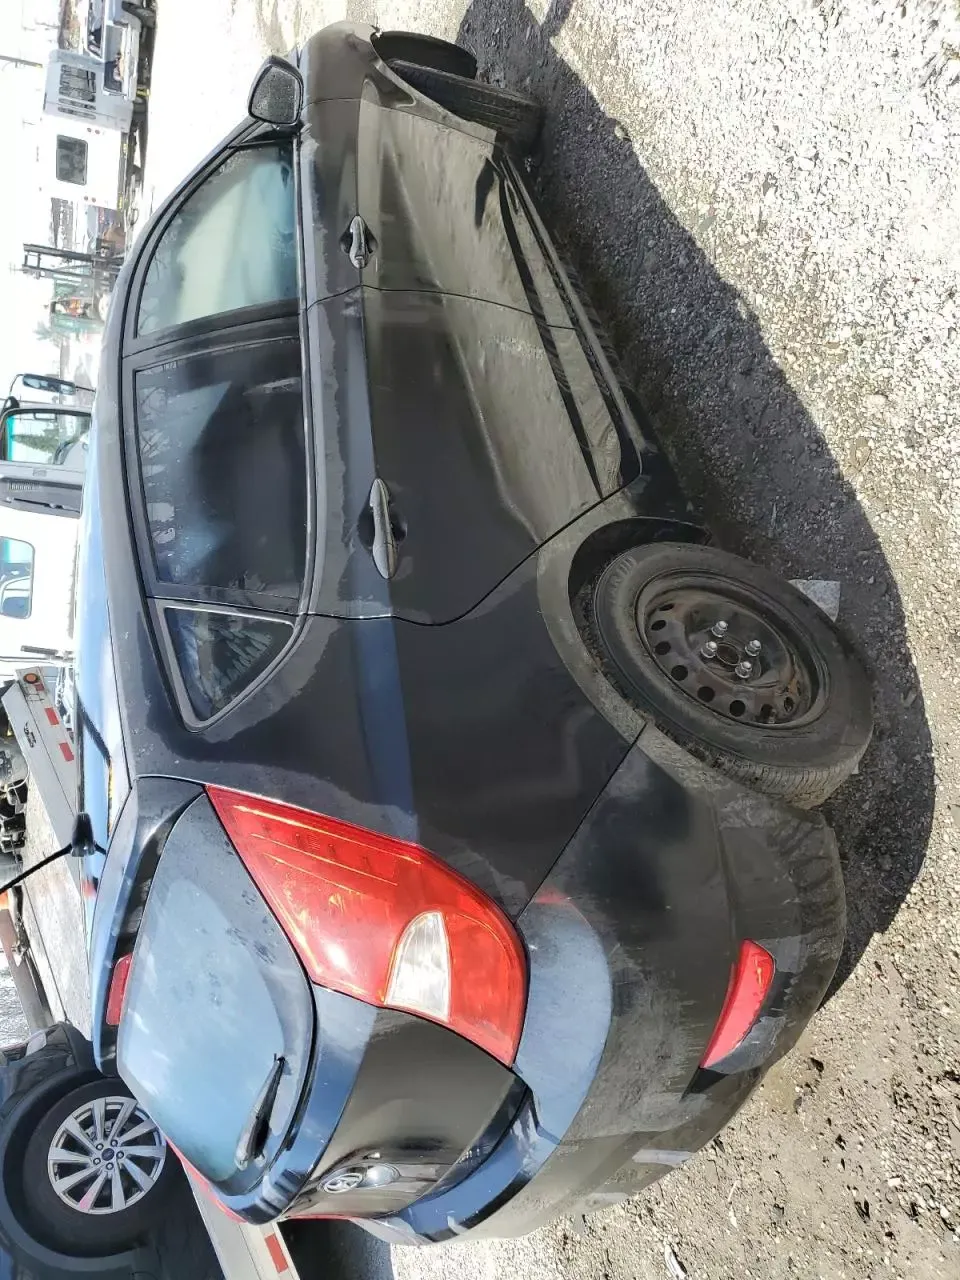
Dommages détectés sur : aile avant droite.
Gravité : mineur